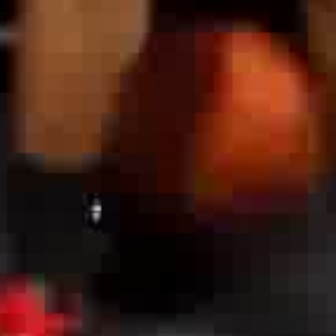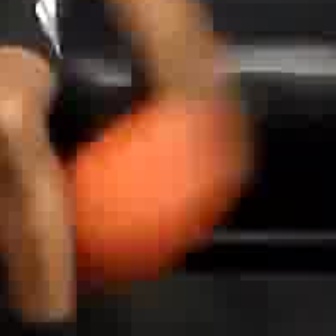
  Please identify the target specified by the bounding box [118,30,318,230] in the first image and locate it in the second image. Return the coordinates in [x_min,y_min,x_max,y_max] format.
Answer: [53,110,219,276]